Japanese coup d'état in French Indochina

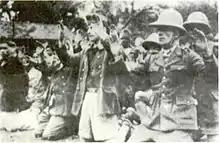
French army personnel captured by the Japanese at Hanoi

The 11th R.I.C ("régiment d'infanterie coloniale") based at the Martin de Pallieres barracks in Saigon were surrounded and disarmed after their commanding officer, Lieutenant-Colonel Moreau, was arrested. In Hue there was sporadic fighting; the "Garde Indochinoise", who provided security for the "résident supérieur", fought for 19 hours against the Japanese before their barracks was overrun and destroyed. Three hundred men, one third of them French, managed to elude the Japanese and escape to the A Sầu Valley. However, over the next three days, they succumbed to hunger, disease and betrayals - many surrendered while others fought their way into Laos where only a handful survived. Meanwhile, Mordant led opposition by the garrison of Hanoi for several hours but was forced to capitulate, with 292 dead on the French side and 212 Japanese.